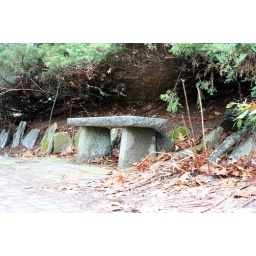
Went to Minute Man National Park with my son on a gray spring day in early April.